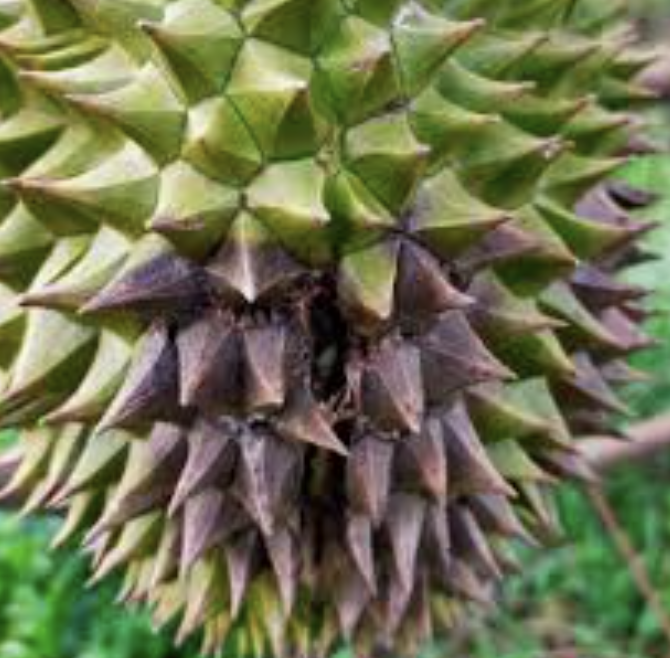
Label: fruit_rot